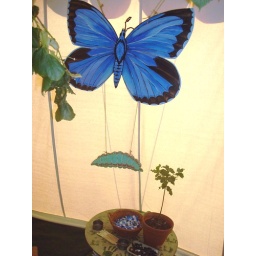
blue butterfly in wings